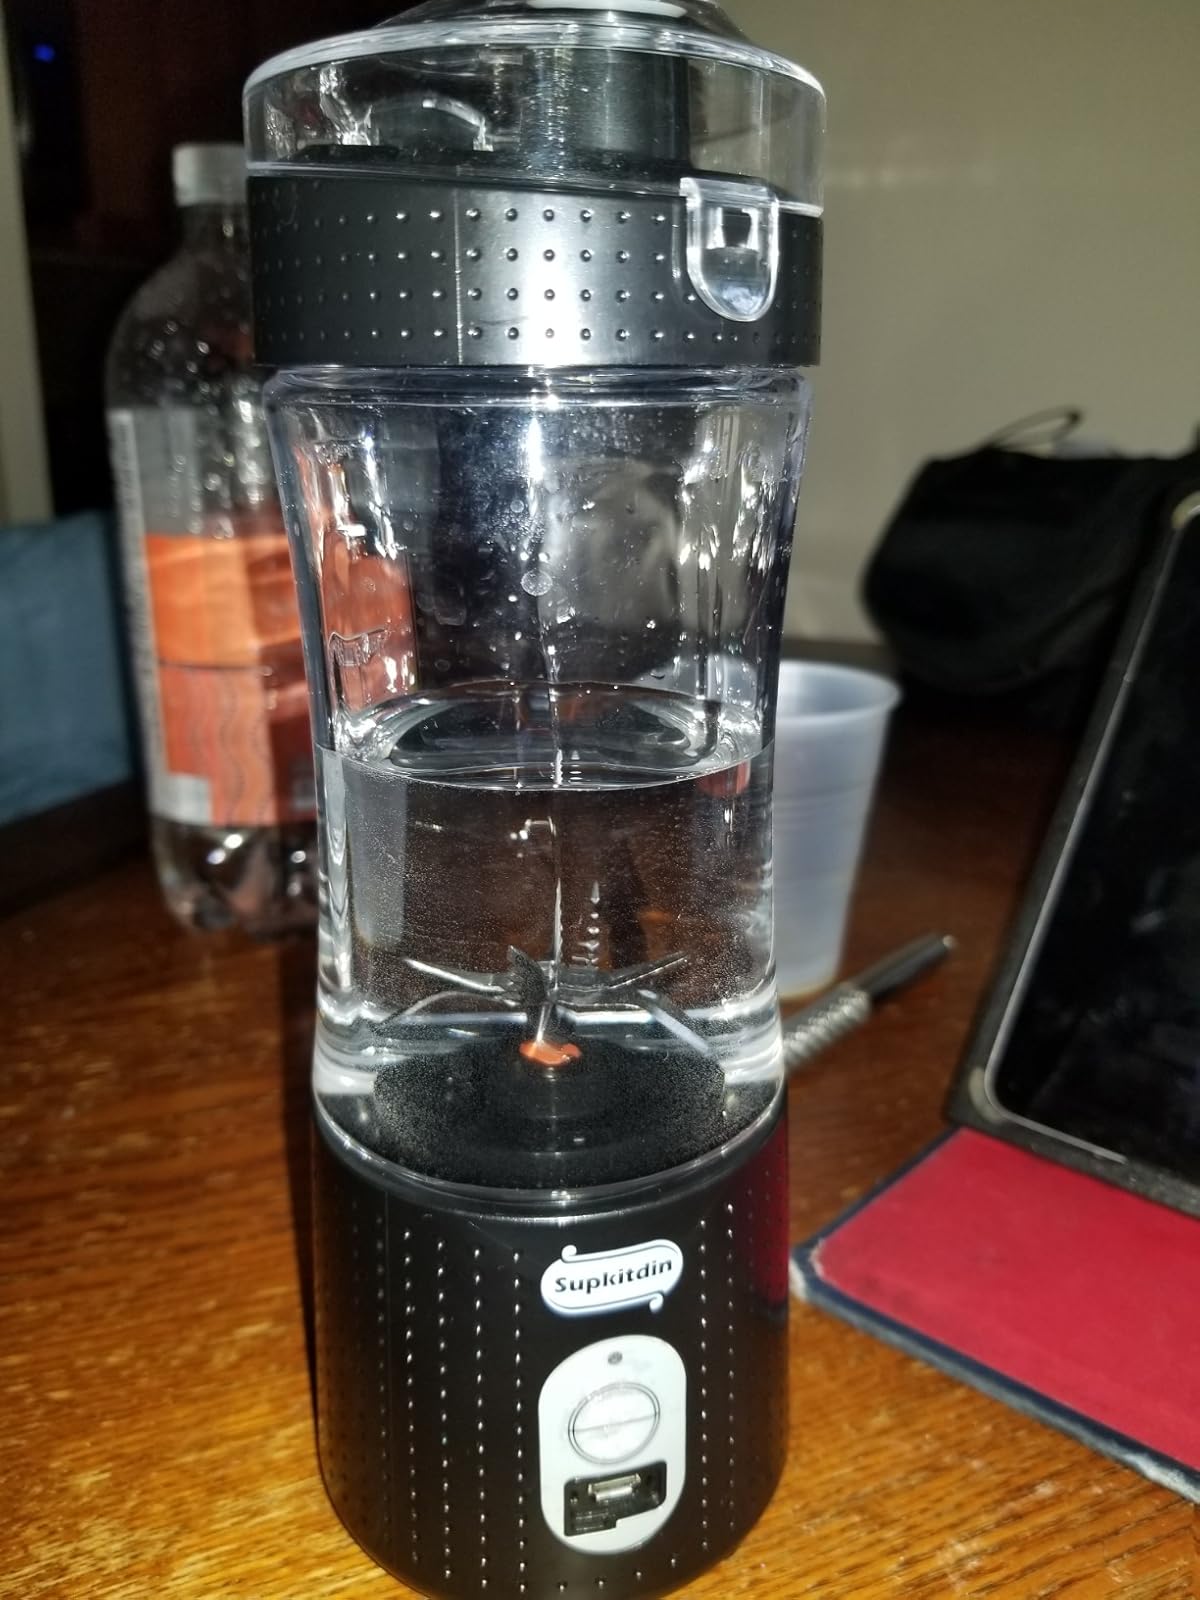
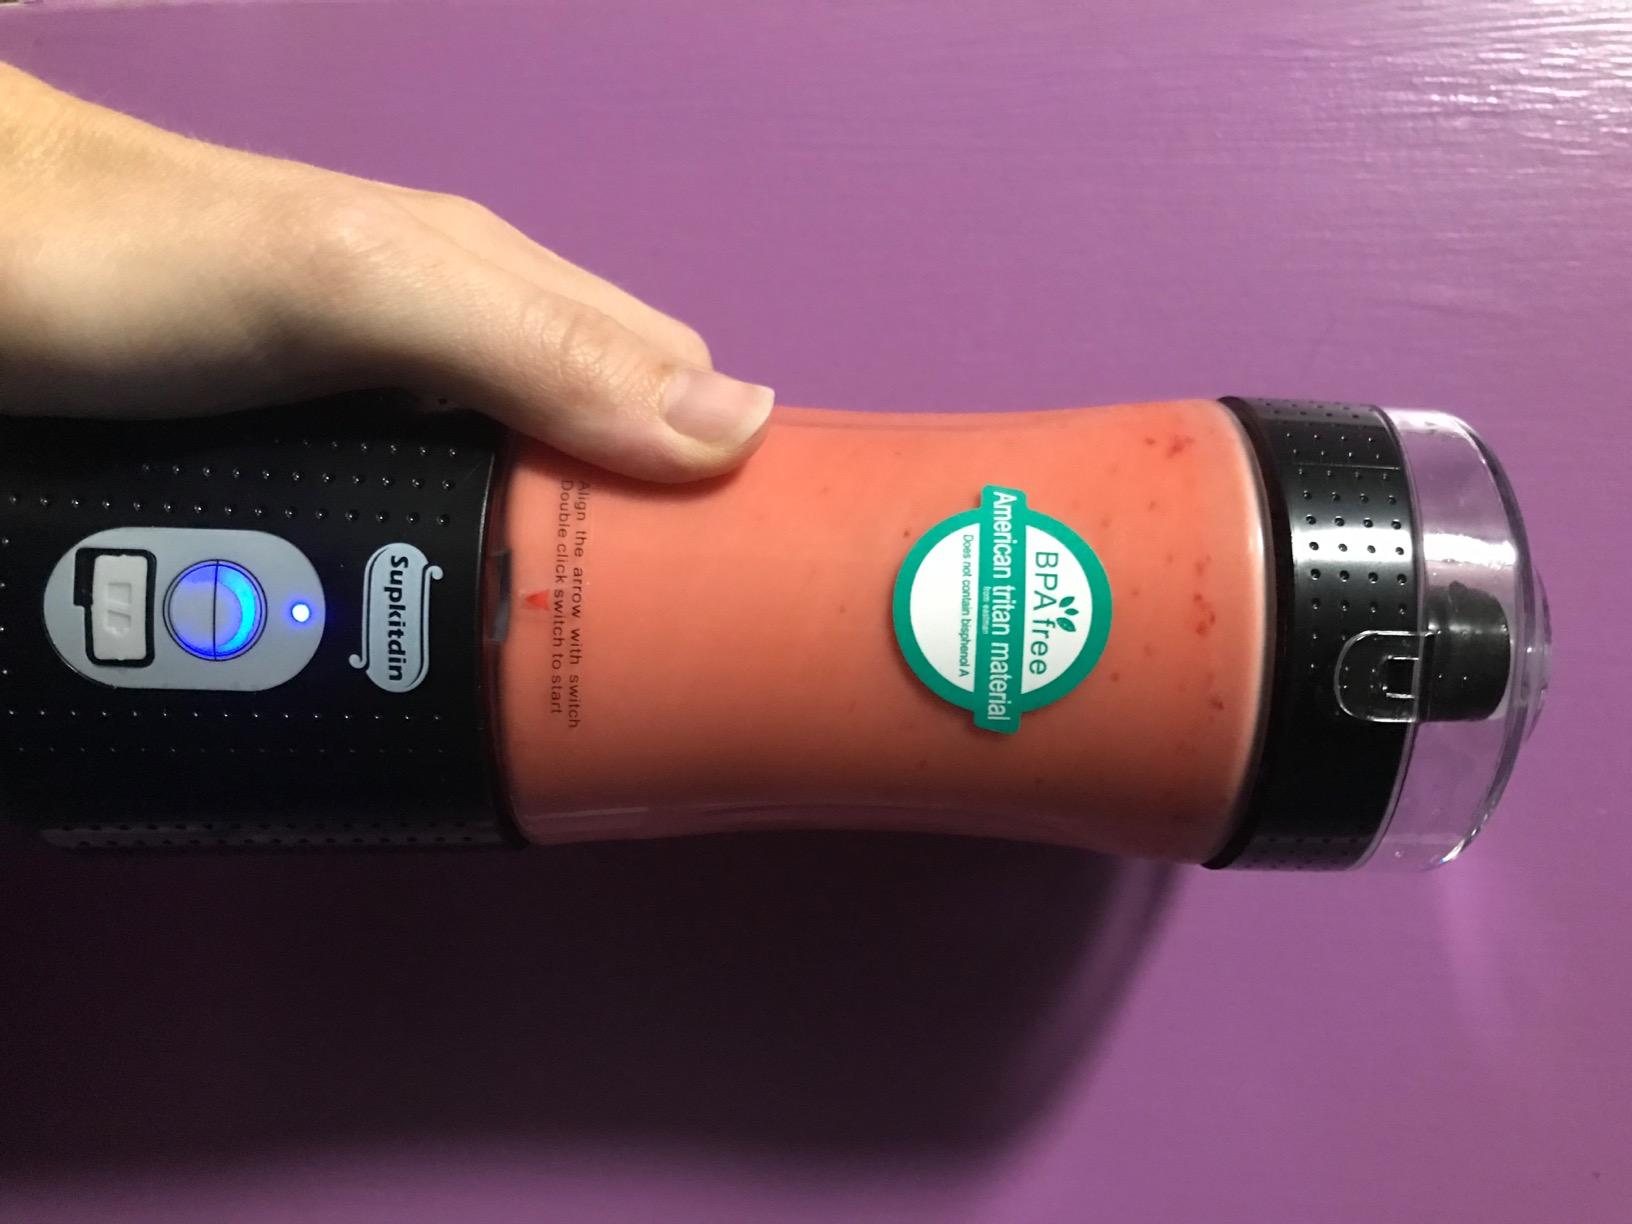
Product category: items_blender
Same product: yes